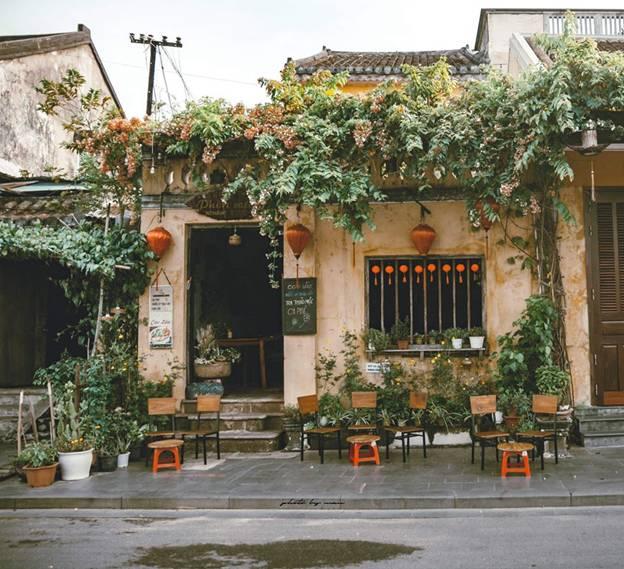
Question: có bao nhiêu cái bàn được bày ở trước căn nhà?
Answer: ba cái